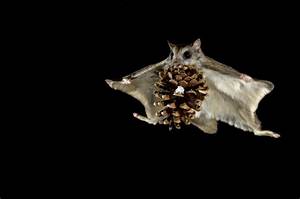
Label: squirrel